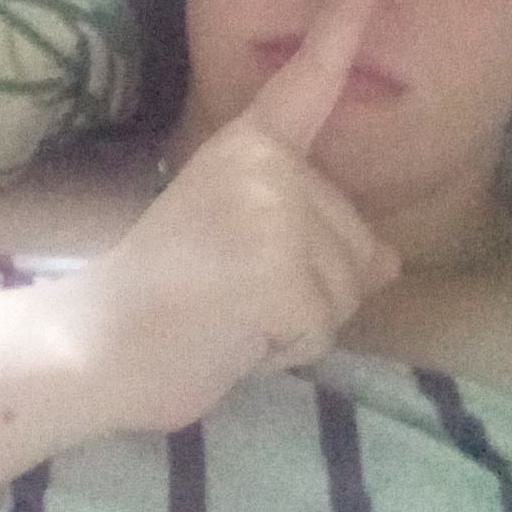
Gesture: mute